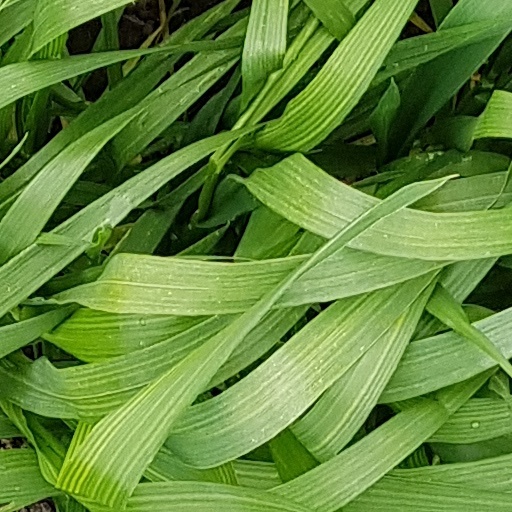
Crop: wheat